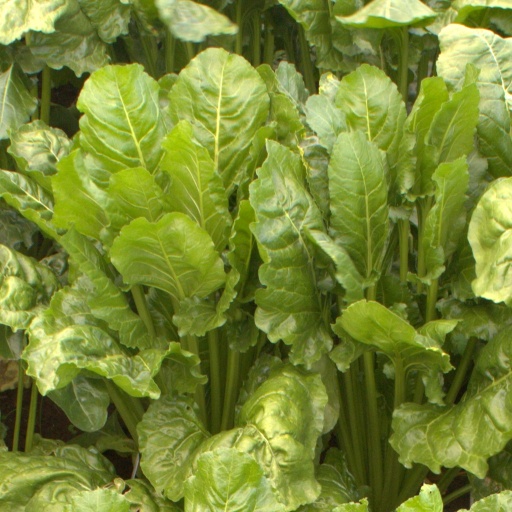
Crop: sugar beet